Stanlake Park Wine Estate

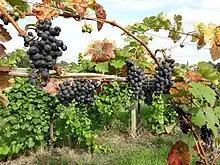

The estate dates back to 1166 and is located in Berkshire with four vineyards covering of the estate. It was originally known as Thames Valley Vineyards and was first planted in 1979 by Jon S. E. Leighton. The estate produces 14 different wines as well as a small number of wines from Italy courtesy of winemaker Nico Centonze from his family vineyard in Puglia, Italy. The winery also makes wine for other smaller vineyards in the locality.